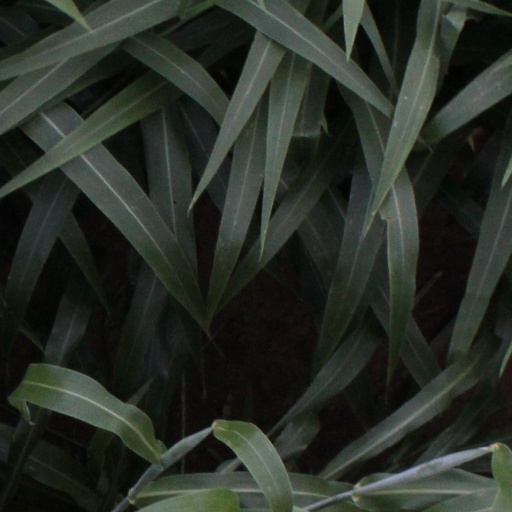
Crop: sorghum